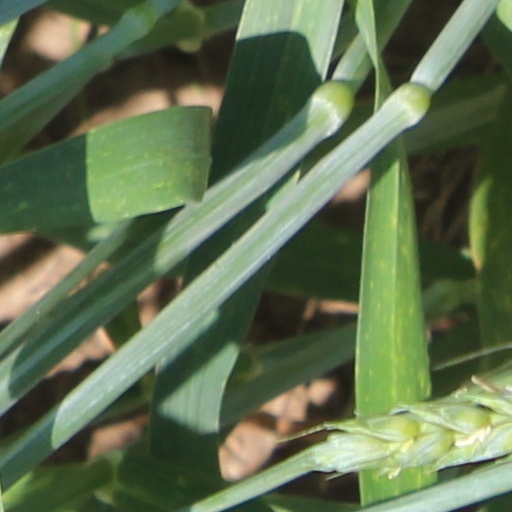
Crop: wheat